Caerhays Castle

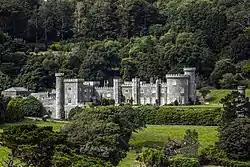
The castle from the south east

Caerhays Castle or Carhayes Castle is a semi-castellated country house built in 1808, south of the village centre, St Michael Caerhays, Cornwall, England. It overlooks Porthluney Cove on the English Channel. The garden has a large collection of magnolias.